Blackpool Tower

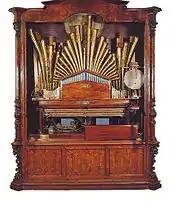
The Orchestrion

The Tower's orchestrion is now in the collection of Thinktank, Birmingham Science Museum. The ballroom, together with the Tower, Circus and Roof Garden, were designated a Grade I listed building in 1973.